Aaron Craft

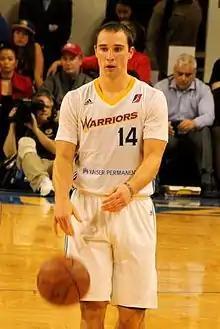
Craft with Santa Cruz Warriors in 2016

In July 2015, Craft re-joined the Golden State Warriors for the 2015 NBA Summer League, where he broke the Warriors' Las Vegas assists record for a single summer. Craft had 27 assists in the Summer League, breaking the old mark of 23, set by Brian Chase in 2010.